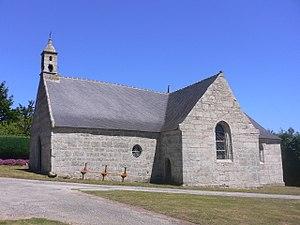
chapelle Saint Tugdual de Guiscriff (Morbihan) Brezhoneg: Ar chapel Sant Tudwal e Gwiskri, Mor-Bihan, Breizh. This building is indexed in the Base Mérimée, a database of architectural heritage maintained by the French Ministry of Culture,
Guiscriff [ɡɥiskʁif] est une commune française située dans le département du Morbihan, en région Bretagne.
Pour des raisons de taille de la page, la liste des chapelles du Morbihan a été scindée en deux, suivant les initiales des communes où se situent ces monuments :